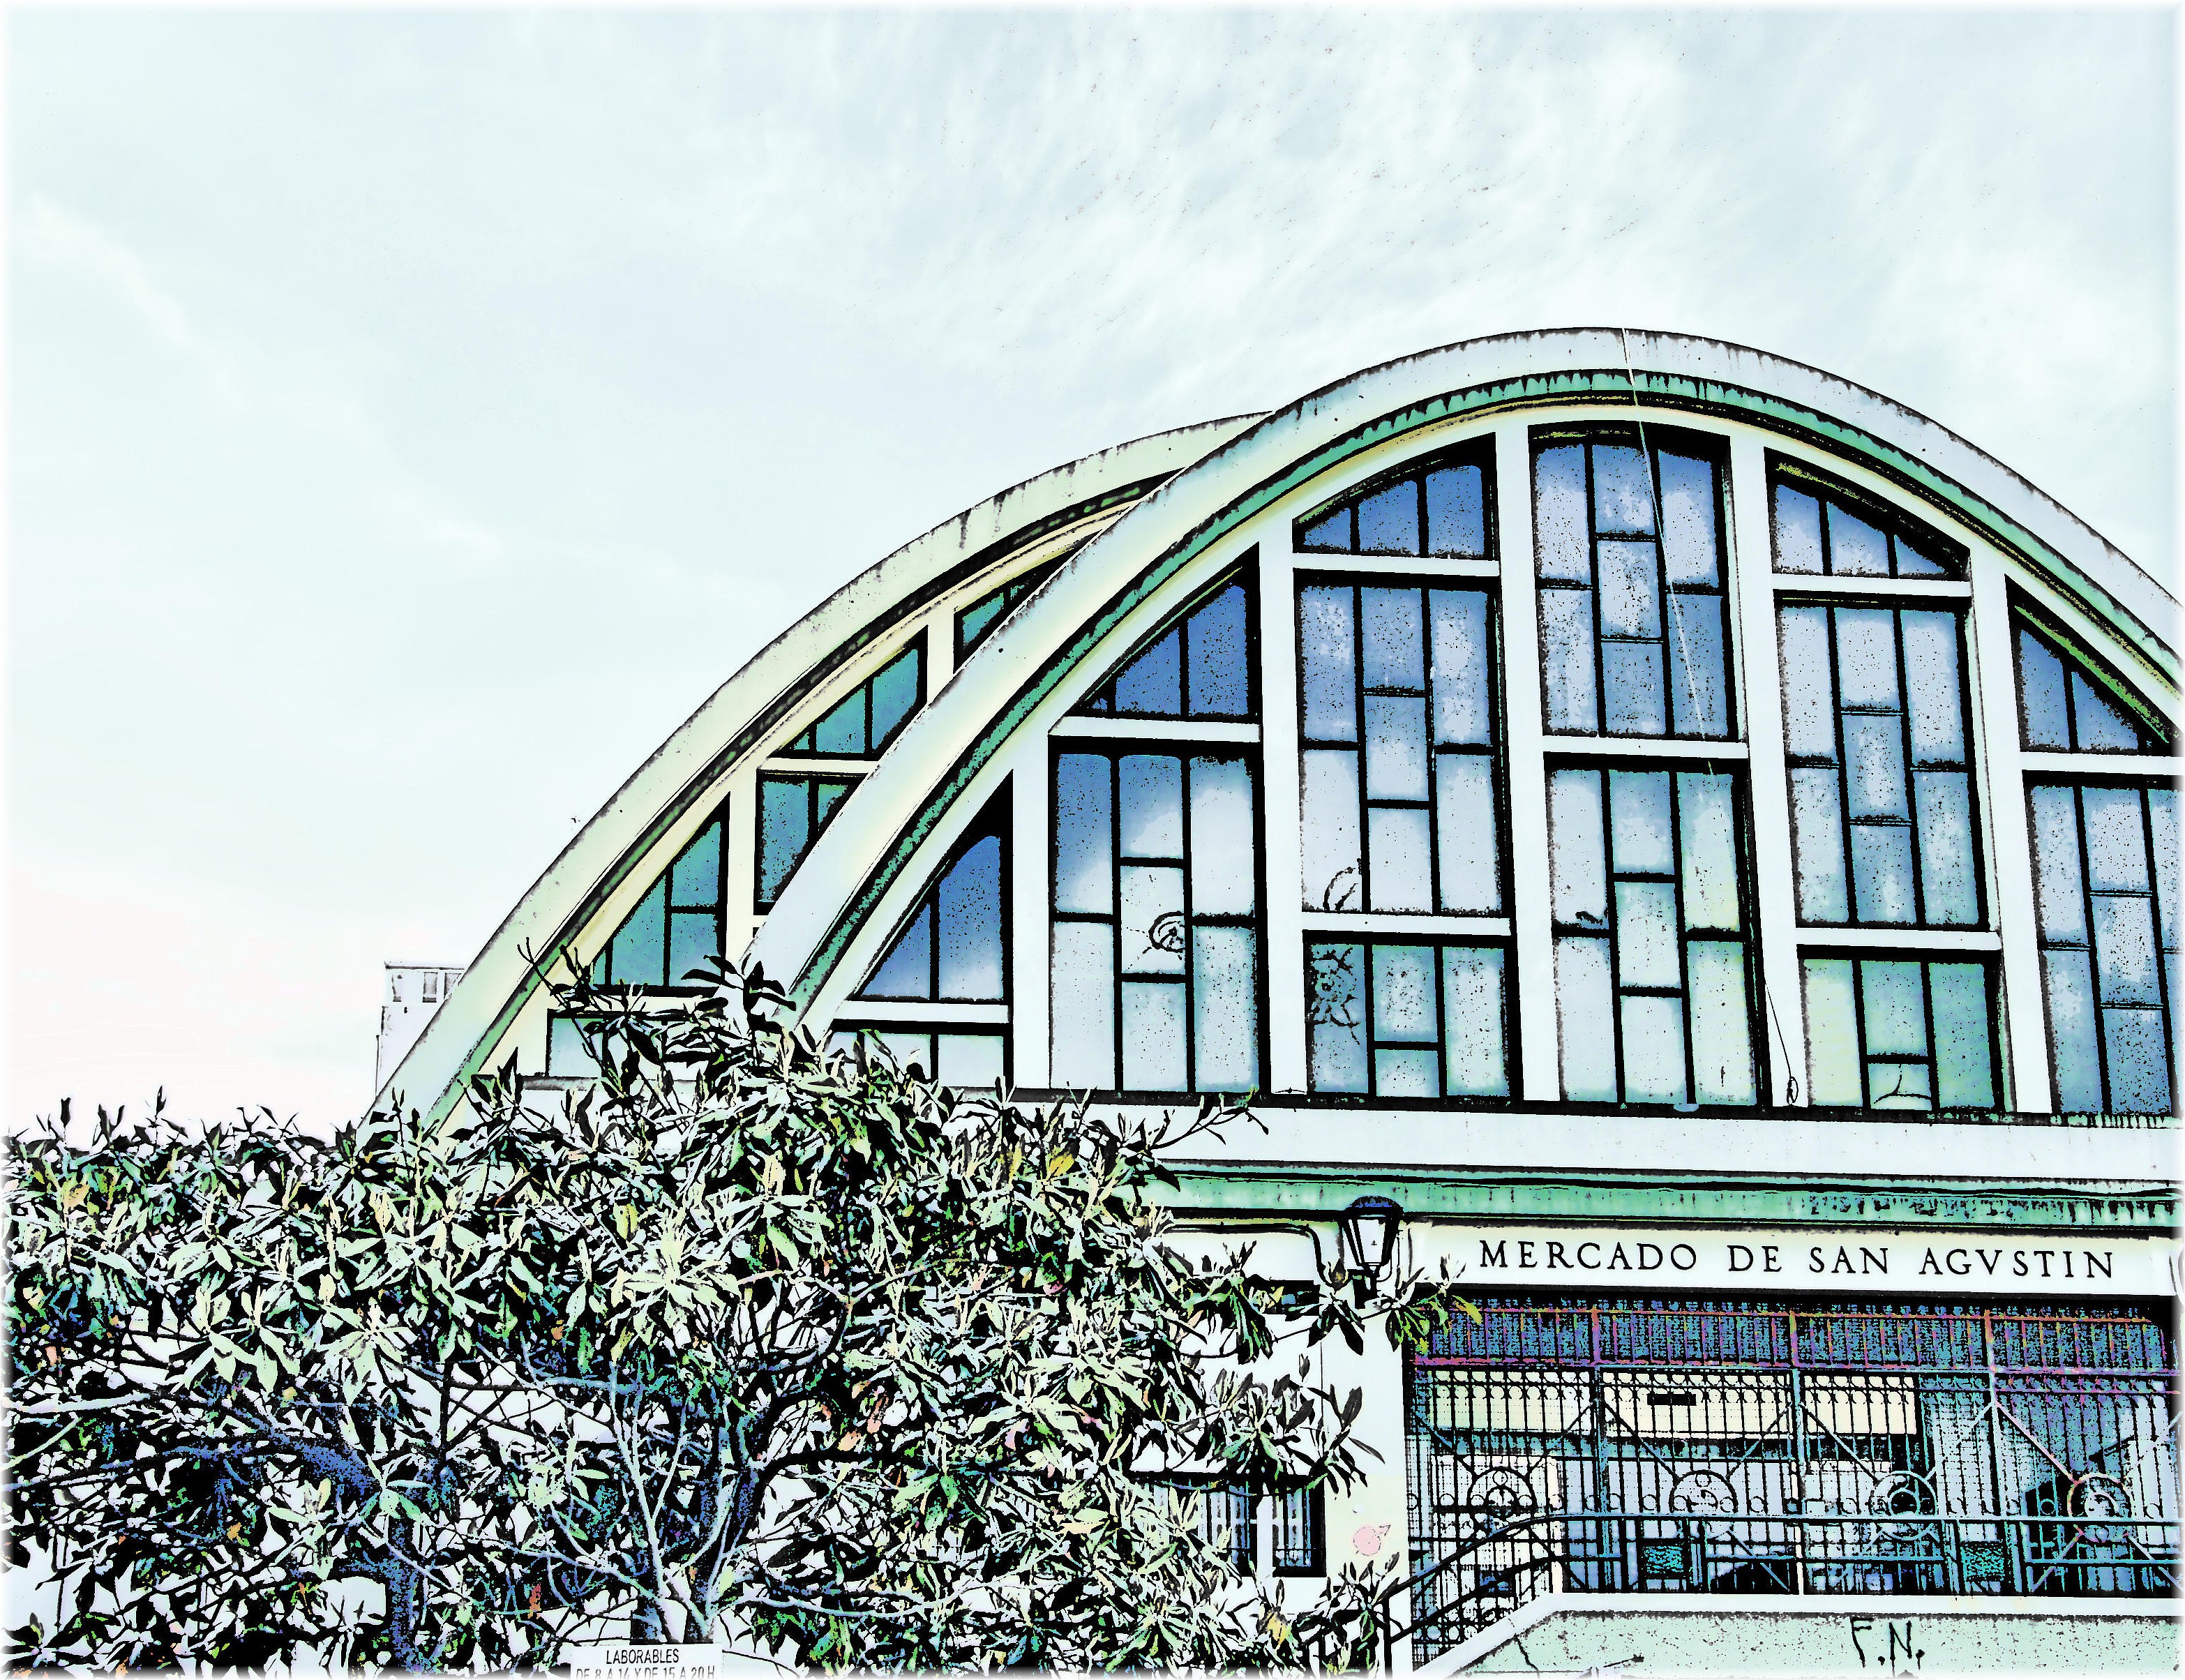
architecture, structure, europe, landmark, facade, stadium, arena, spain, espagne, digital, europa, galicia, espanha, headquarters, espana, galiza, corunna, galice, corogne, lacoruna, acoru a, coru a, modificadas, urban design, residential area, sport venue